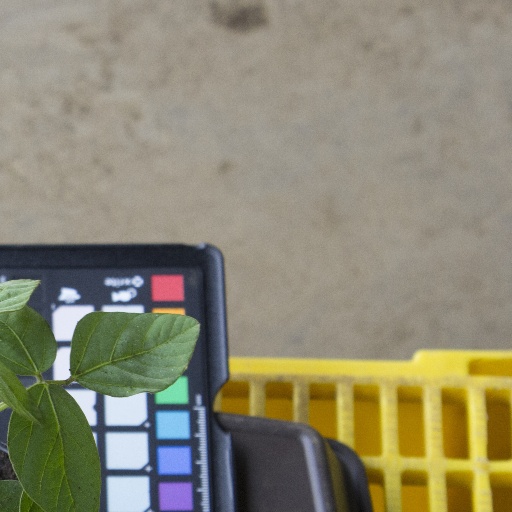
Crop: soybean